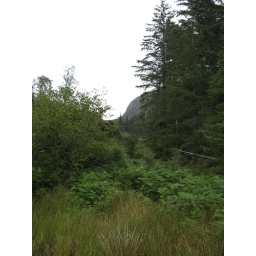
View back towards the forest and mountains from near Ardaneaskan.